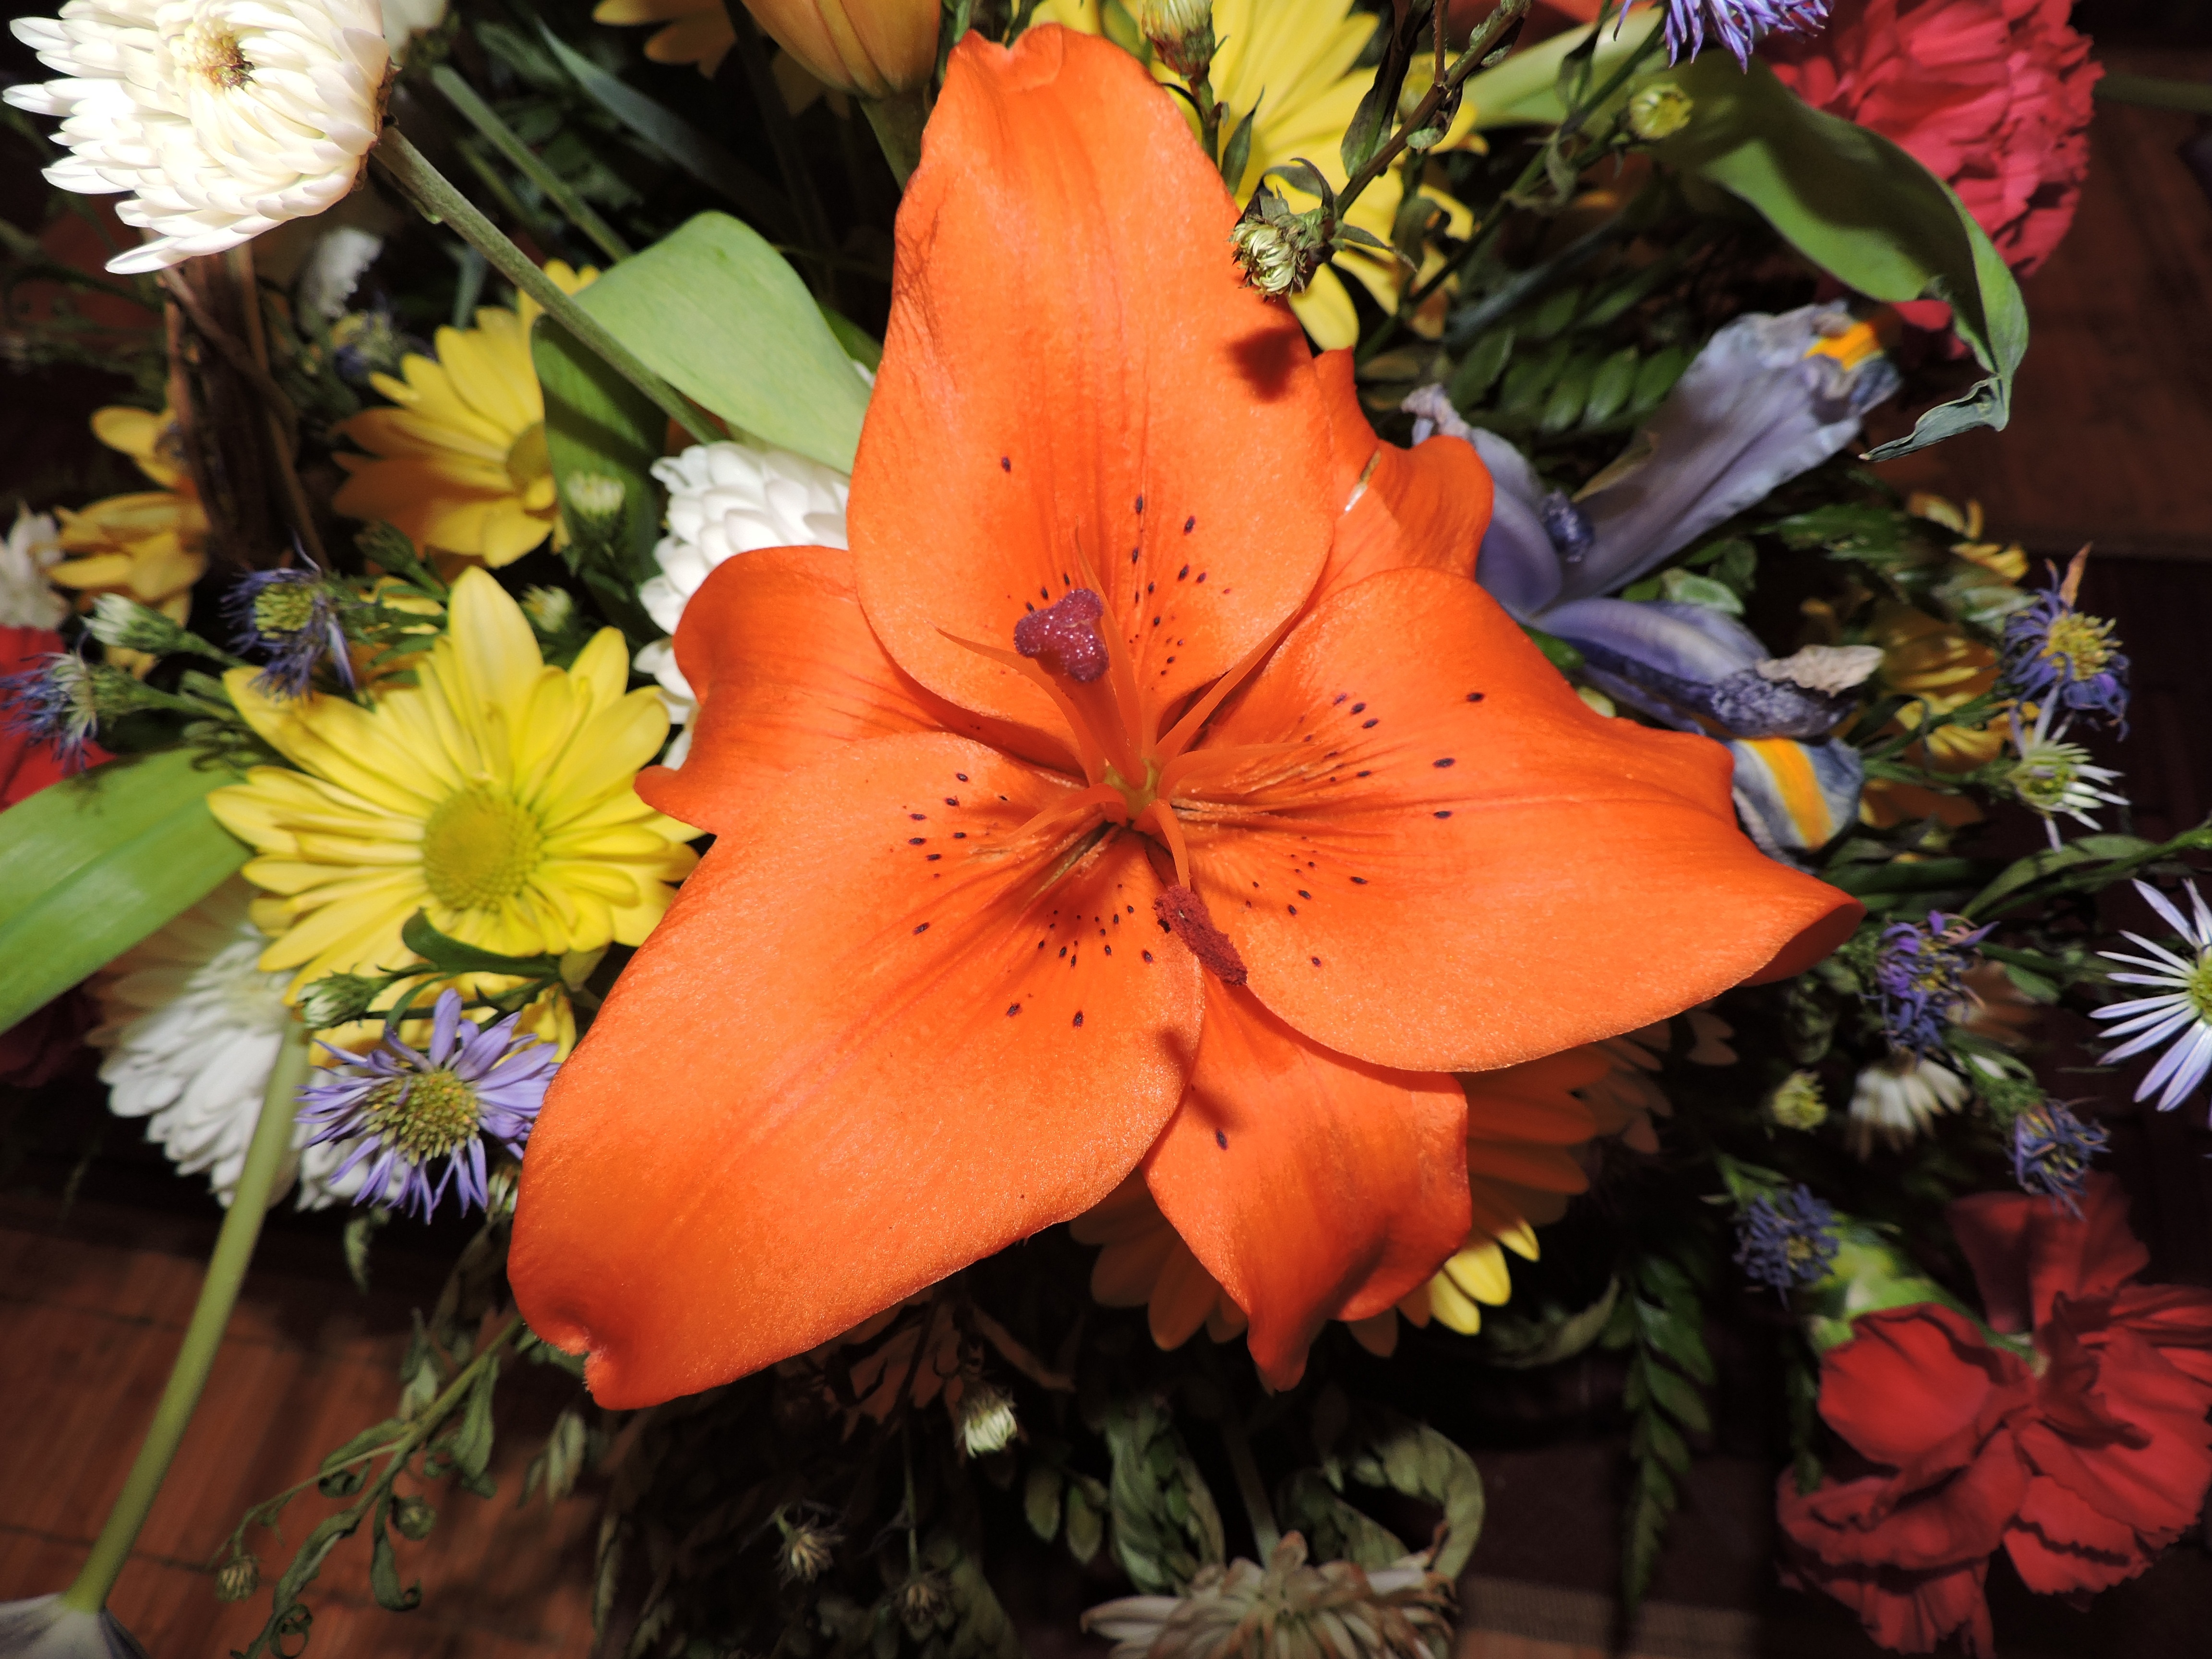
nature, blossom, plant, leaf, flower, petal, bloom, tranquility, love, orange, spring, natural, autumn, botany, flora, flowers, shrub, lily, floristry, attractive, flowering plant, flower bouquet, floral design, land plant, flower arranging